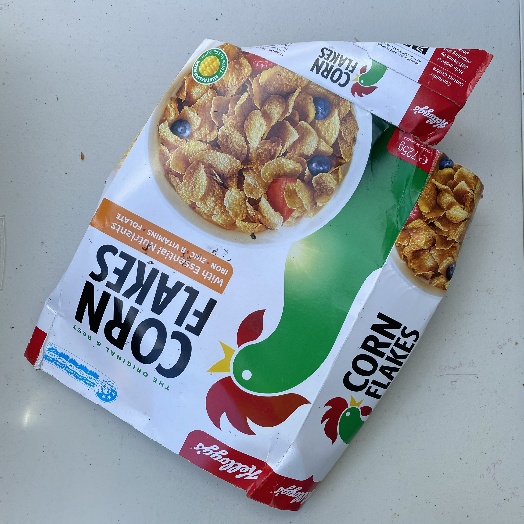
Label: Cardboard